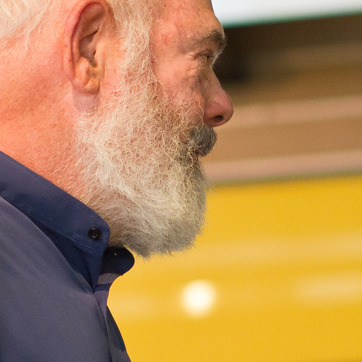
Material: hair